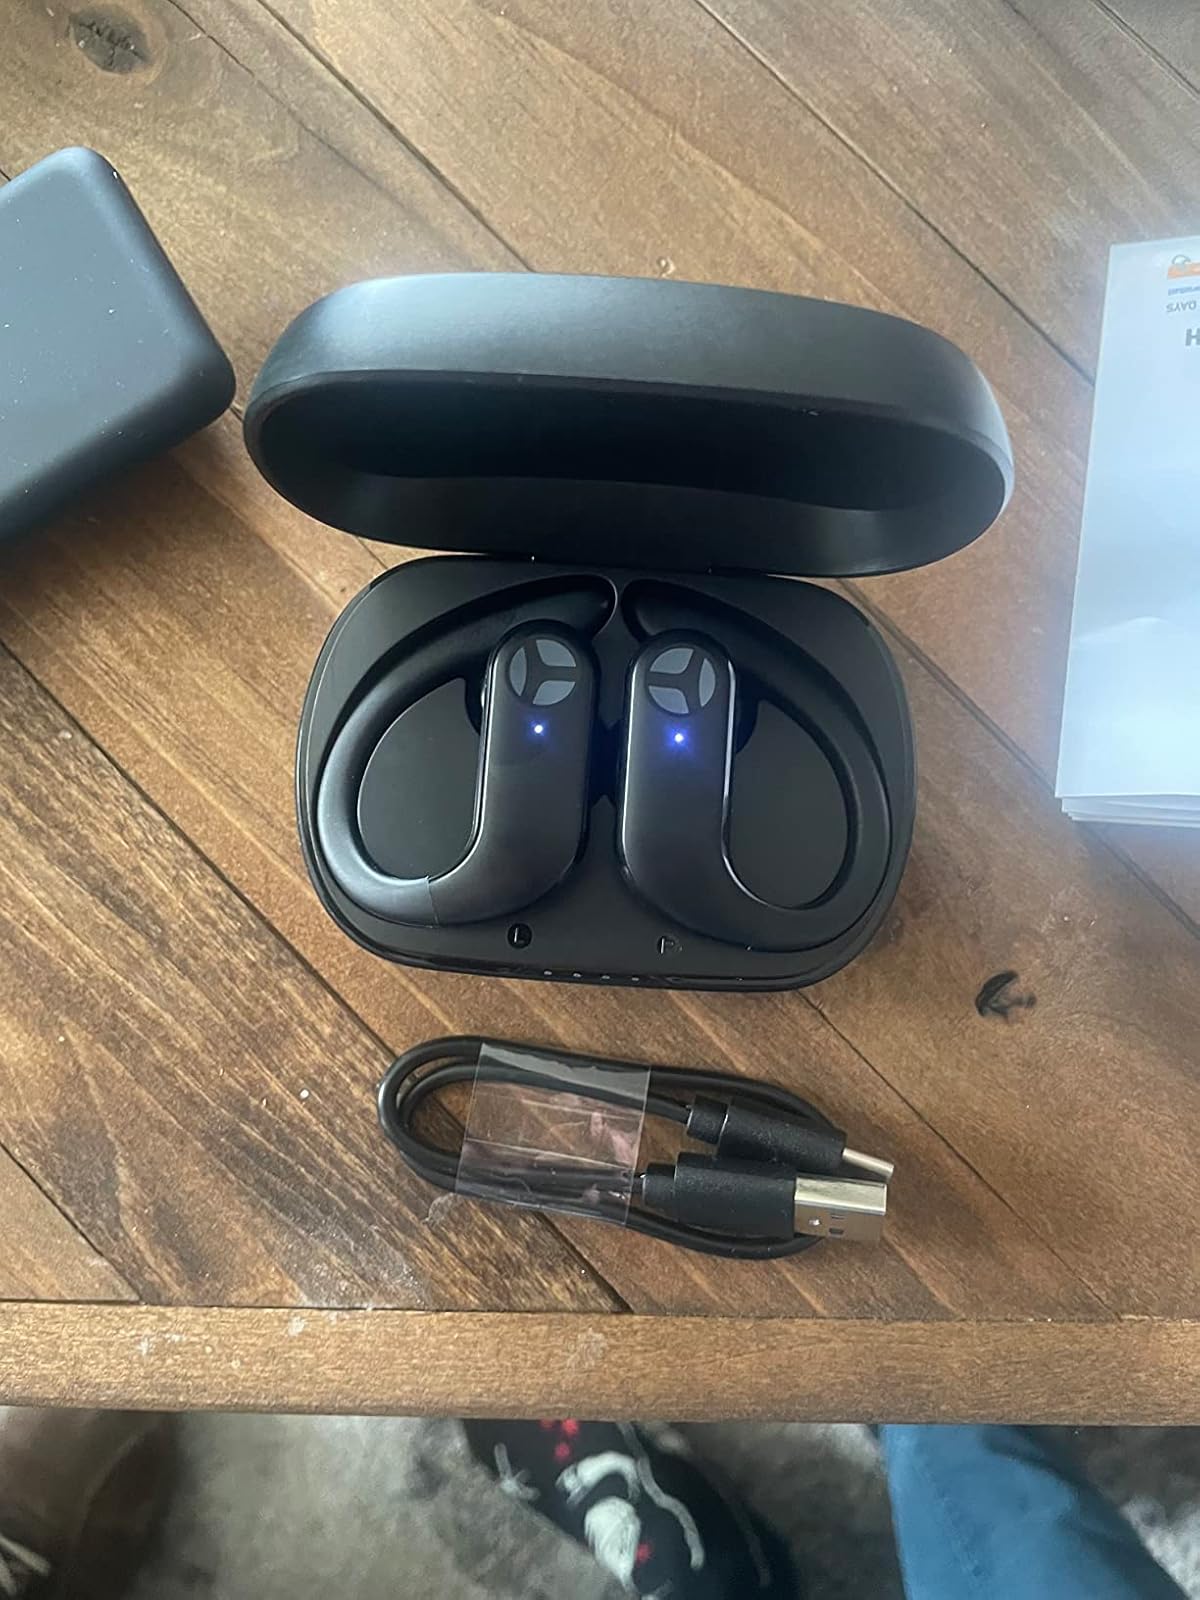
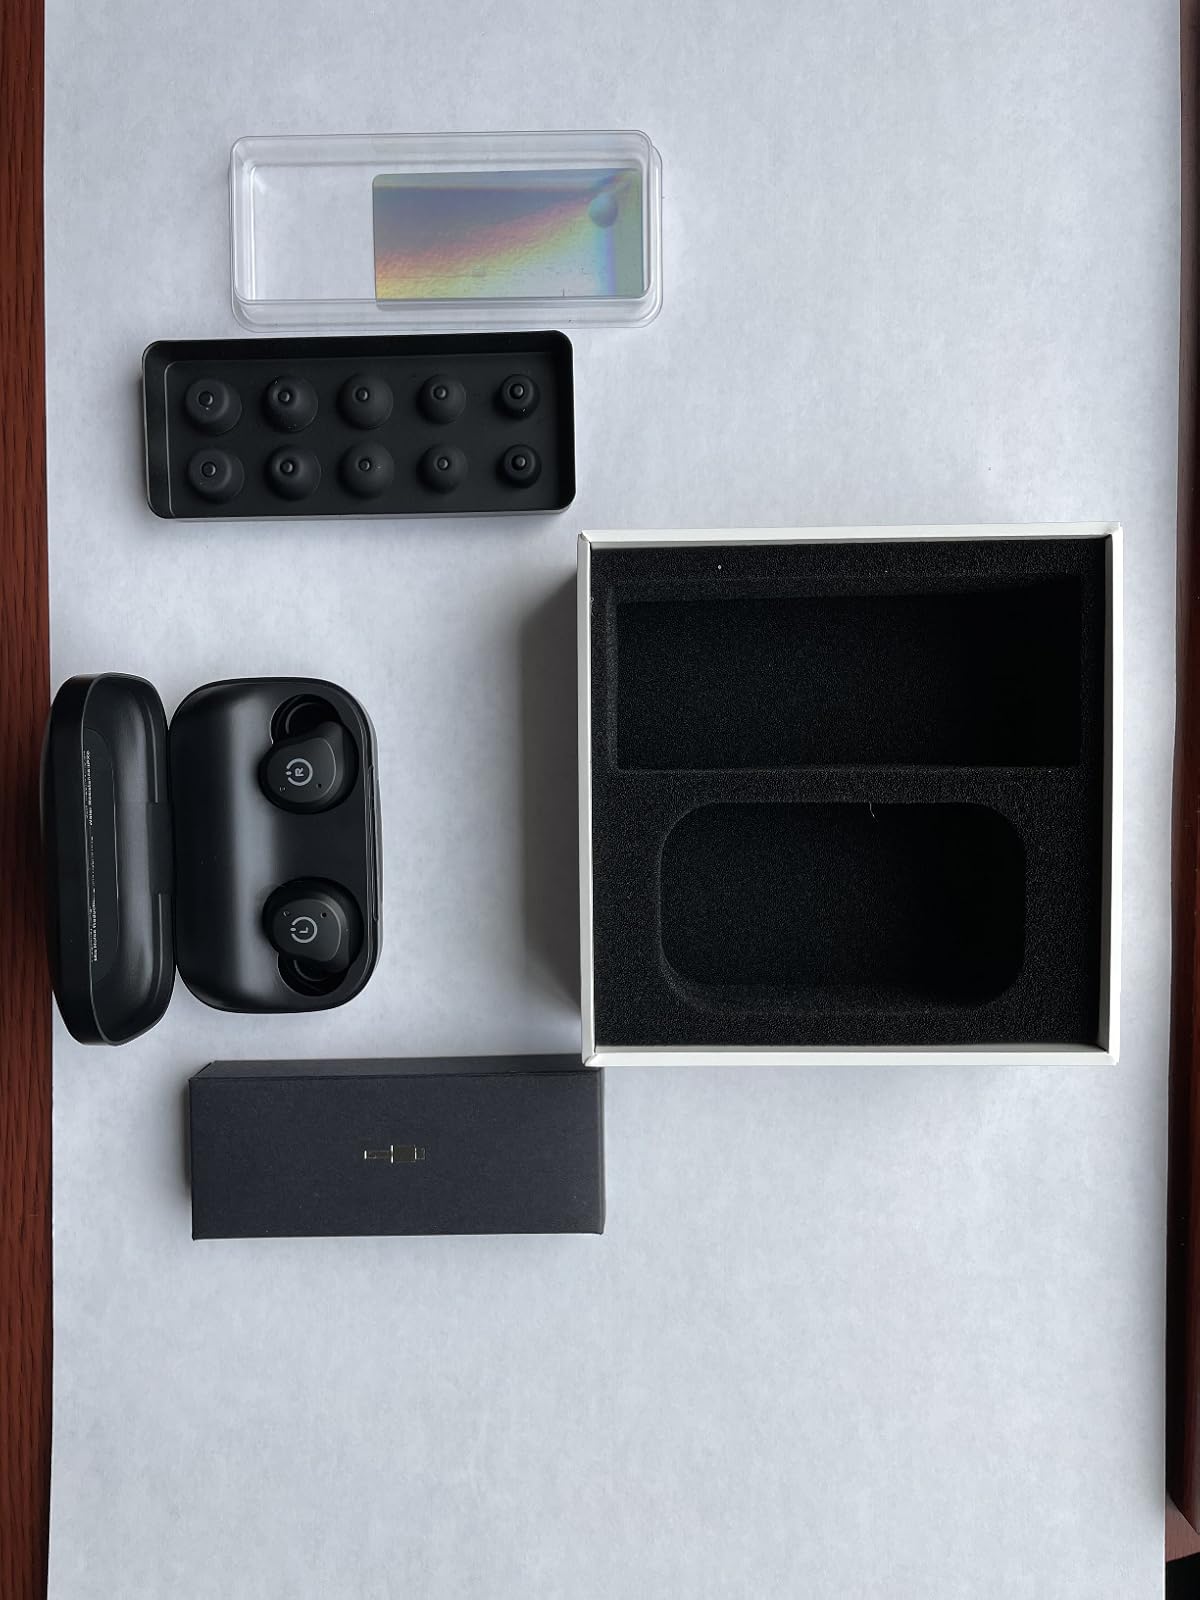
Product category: earbuds
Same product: no